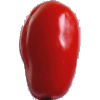
Label: Tomato 2